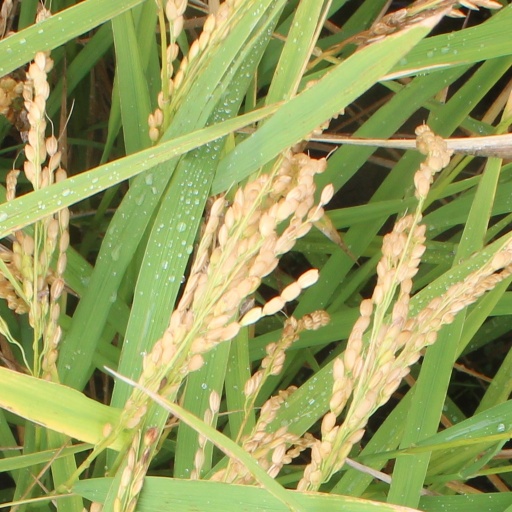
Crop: rice